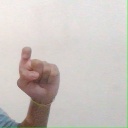
अक्षर: इ